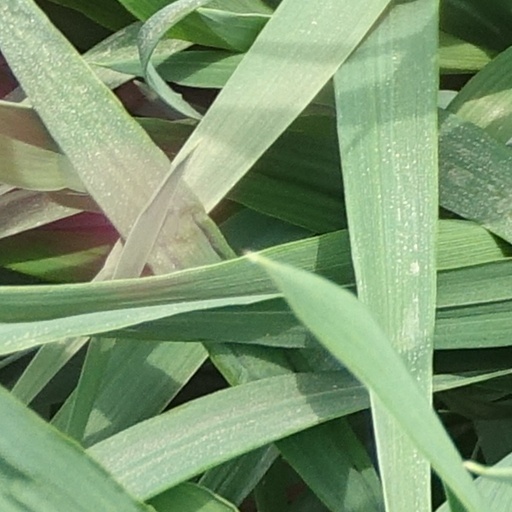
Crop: wheat